Vienna Literary Agreement

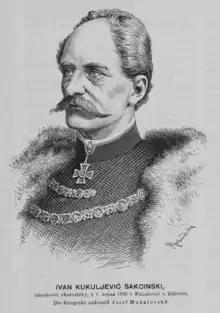
Ivan Kukuljević Sakcinski

The Vienna Literary Agreement (Serbo-Croatian: "Bečki književni dogovor", Бечки књижевни договор) was the result of a meeting held in March 1850, when writers from Croatia, Serbia and Carniola (Slovenia) met to discuss the extent to which their literatures could be conjoined and united to create a standardized Serbo-Croatian language.
The agreement recognized the commonality of South Slavic dialects and enumerated a basic set of grammar rules which they shared.